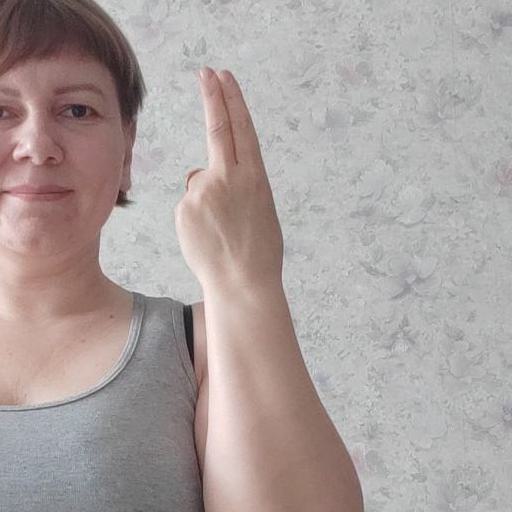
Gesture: two_up_inverted